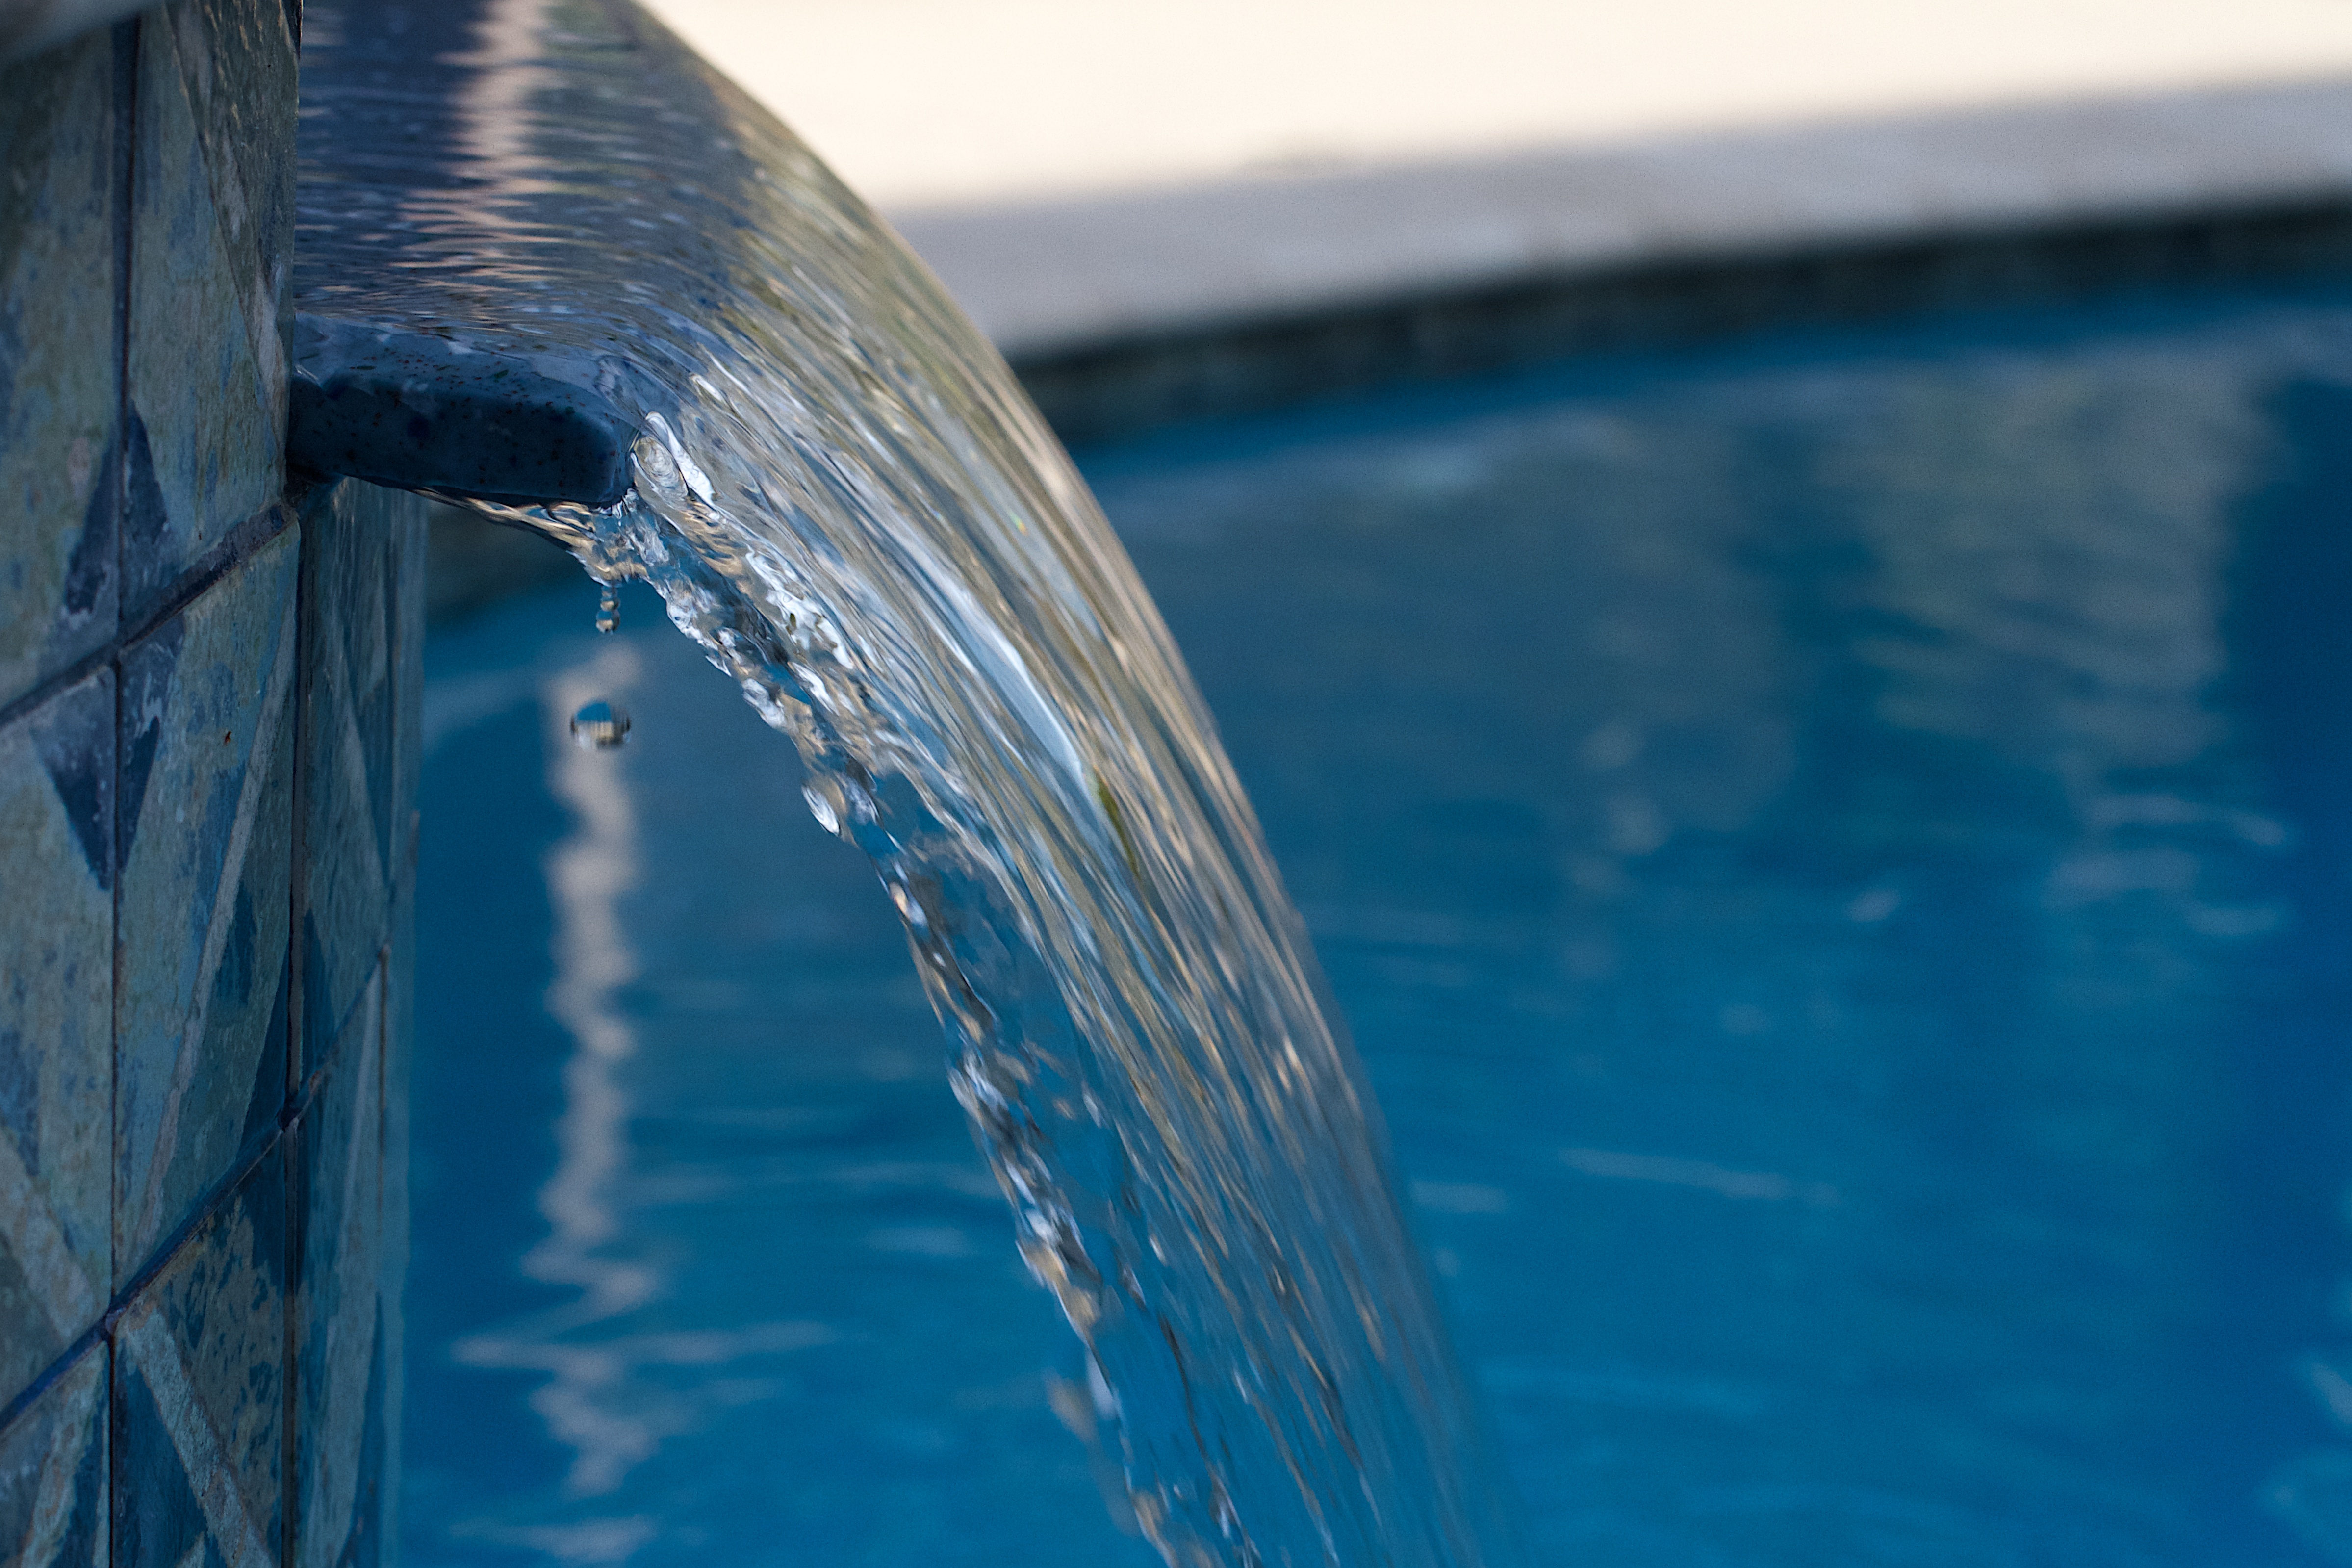
water, swimming pool, mammal, blue, dolphin, marine mammal, whales dolphins and porpoises